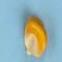
Maize quality: Good